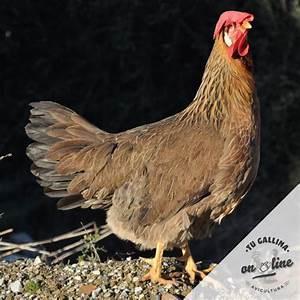
chicken